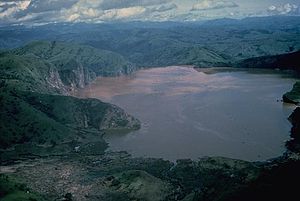
Nyossøen
Ntossøen.
Nyossøen er en dyb kratersø i det nordvestlige Cameroun kaldet Dødens Sø, da den er mættet med kuldioxid, der kommer fra en lomme af magma der ligger under søen. Den 21. august 1986 forårsagede et kuldioxyd-udslip, at 1.700 mennesker og 3.599 husdyr omkom.